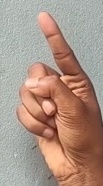
ASL sign: Z